Ryan Vargas

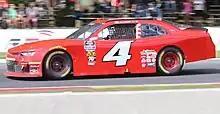
Vargas in the No. 4 JD Motorsports car at Road America in 2019.

In July 2019, Vargas made his debut in the NASCAR Xfinity Series at Iowa Speedway for JD Motorsports.